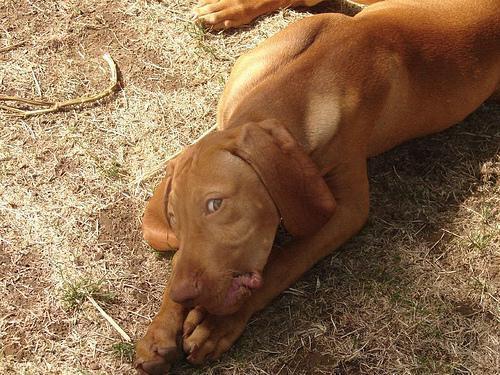
vizsla